Viktor von Wahl

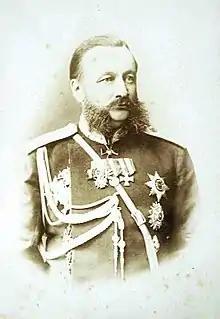
Viktor von Wahl in 1893.

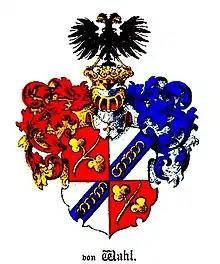
Coat of arms of the Wahl family of 1796, in the Baltic Coat of arms book by Carl Arvid von Klingspor in 1882.

Viktor Karl Konrad Wilhelm von Wahl (1840–1915) was a Baltic German general, mayor of St. Petersburg, and governor of Vilna Governorate. He came from Baltic German noble Wahl family, which was a branch of the Scottish MacDowall clan. Von Wahl had also been a director of the Kseniinsky Institute, an exclusive school for aristocratic women.